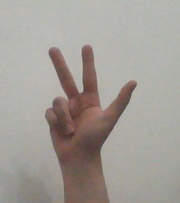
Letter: al